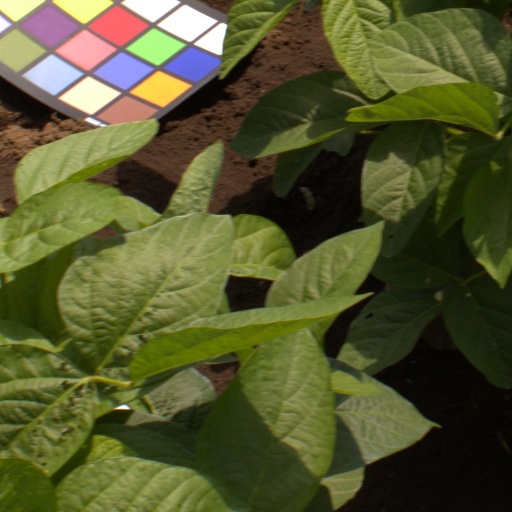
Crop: soybean